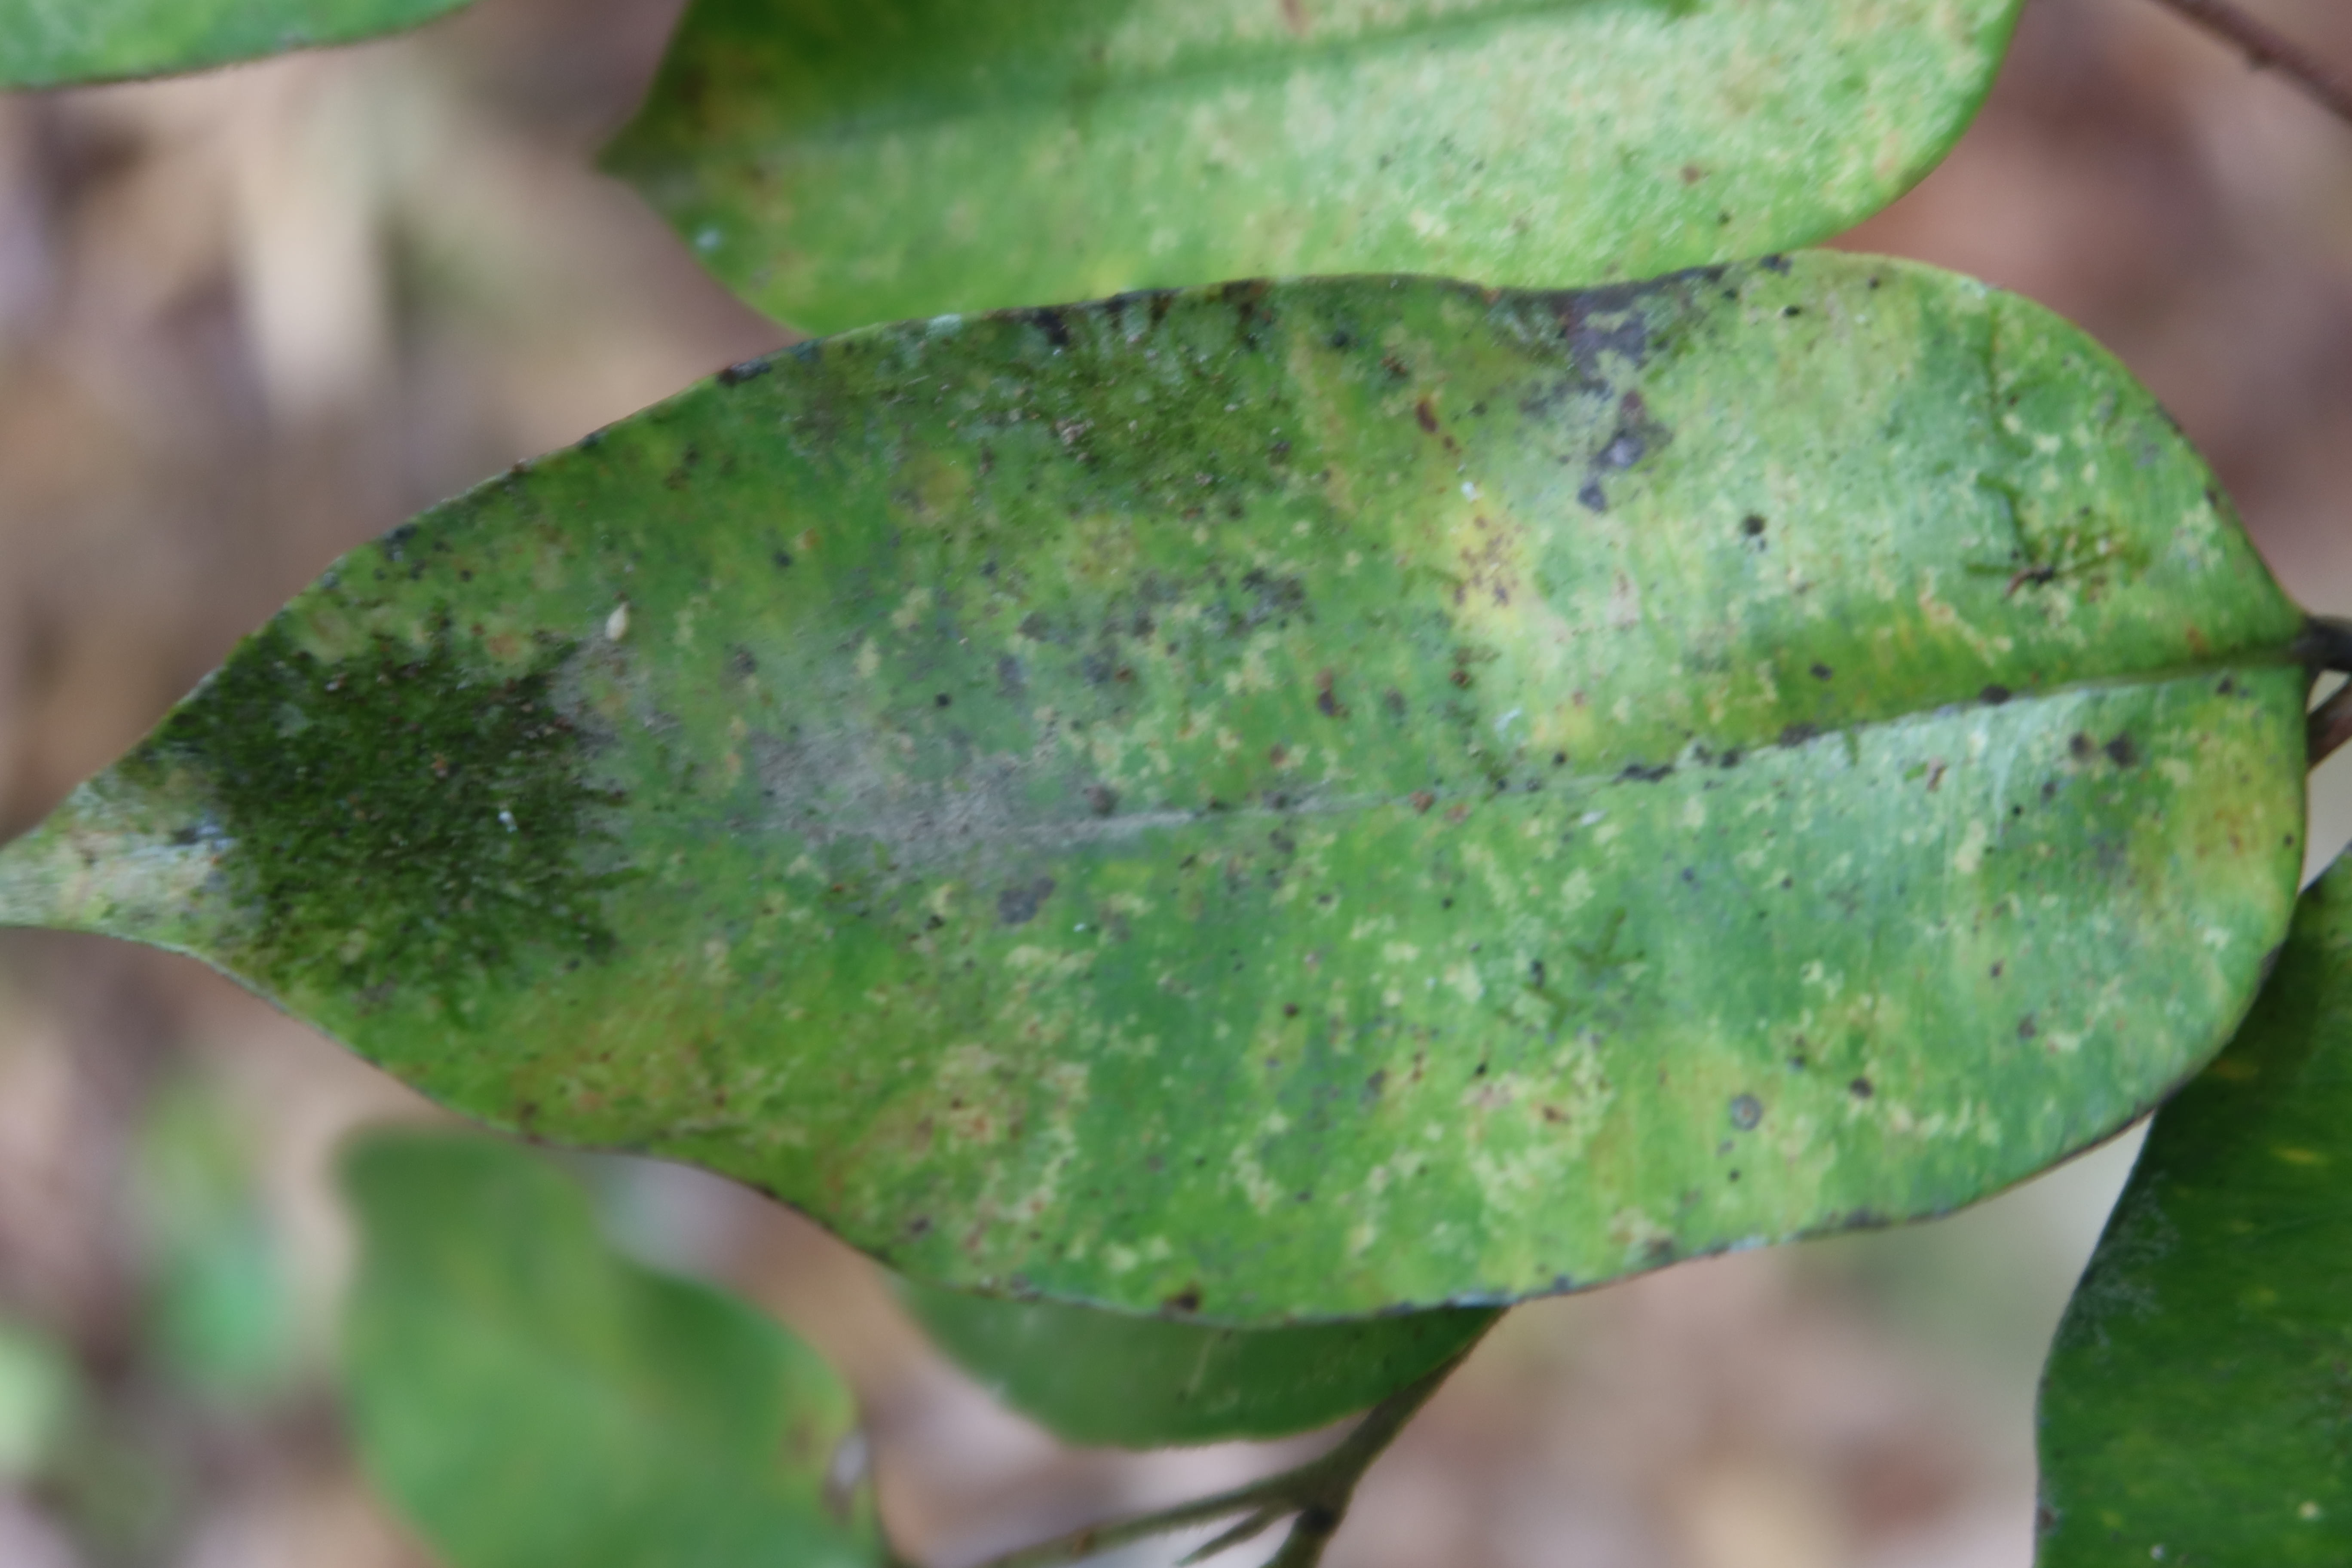
Label: Sooty mold